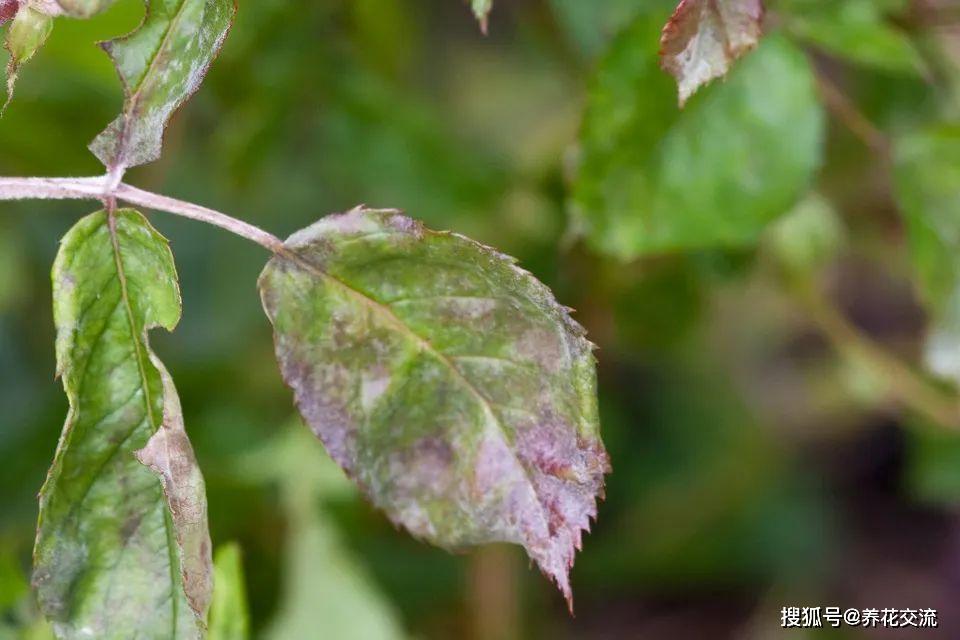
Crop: cherry
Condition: powdery_mildew